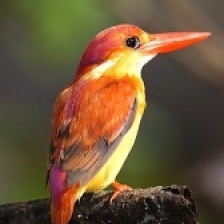
Species: RUFOUS KINGFISHER
Scientific name: CHLOROCERYLE INDA